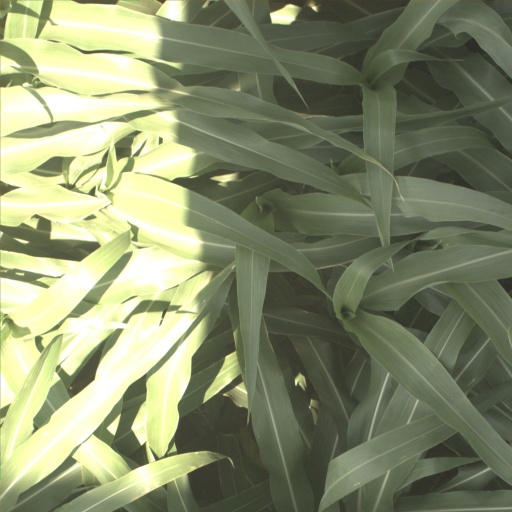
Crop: sorghum